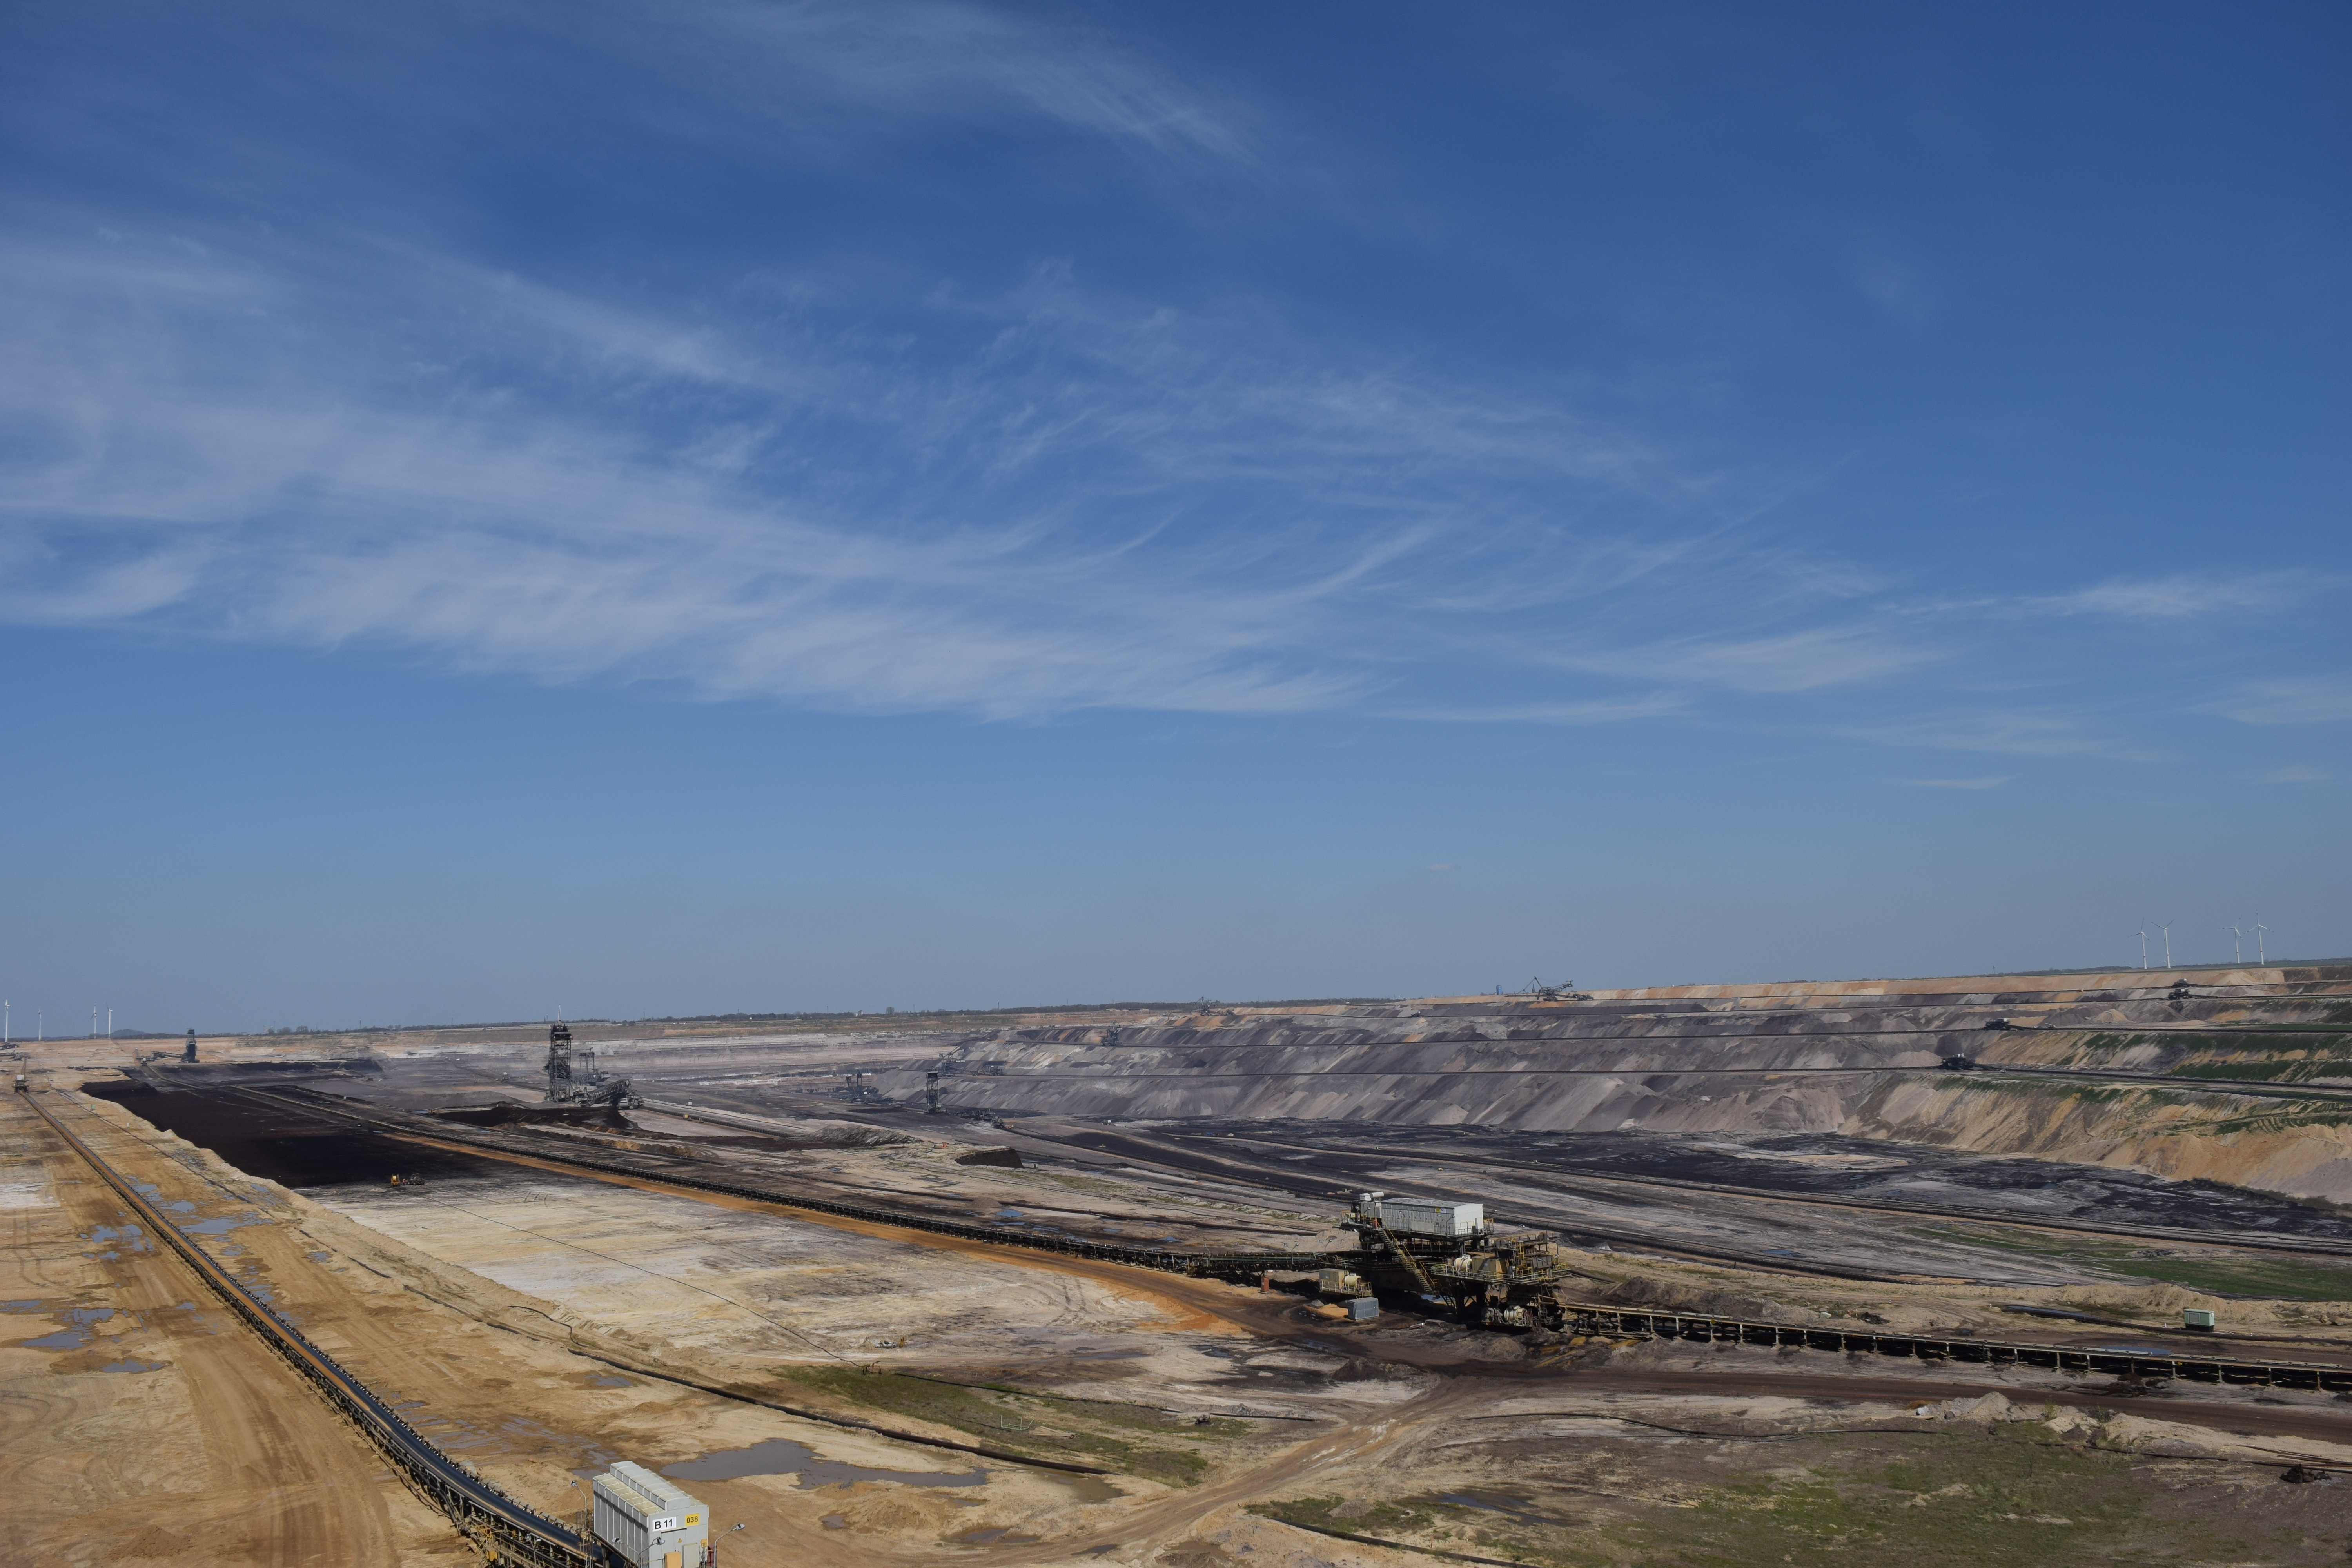
landscape, sea, track, spooky, barren, transport, vehicle, infinity, plain, nightmare, carbon, wasteland, end time, open pit mining, atmosphere of earth, exploit